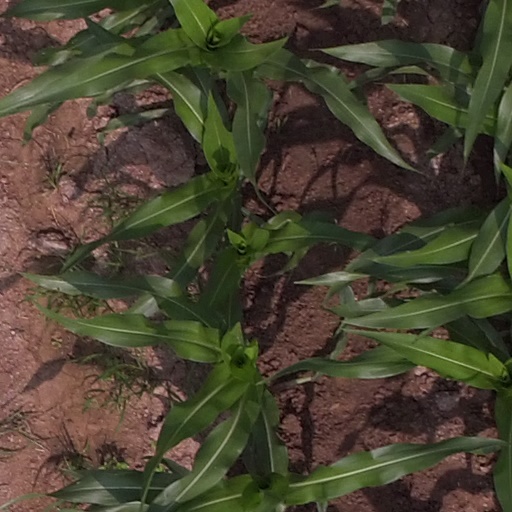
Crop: maize; corn